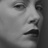
Emotion: neutral